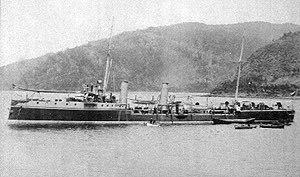
L' Almirante Blanco Encalada était une frégate blindée construite par Earle's Shipbuilding Co. en Angleterre pour la marine chilienne en 1875. Elle était surnommée El Blanco du nom du président chilien Manuel Blanco Encalada. Elle a participé activement à la Guerre du Pacifique, et son action la plus importante fut la capture du monitor péruvien Huáscar pendant le combat naval d'Angamos en 1879.
La guerre civile chilienne de 1891 fut la conséquence de l'opposition entre le Congrès National et le président José Manuel Balmaceda et se termina par le suicide de ce dernier le 18 septembre 1891 dans l'enceinte de l'ambassade argentine où il avait finalement trouvé refuge après la défaite de ses partisans.